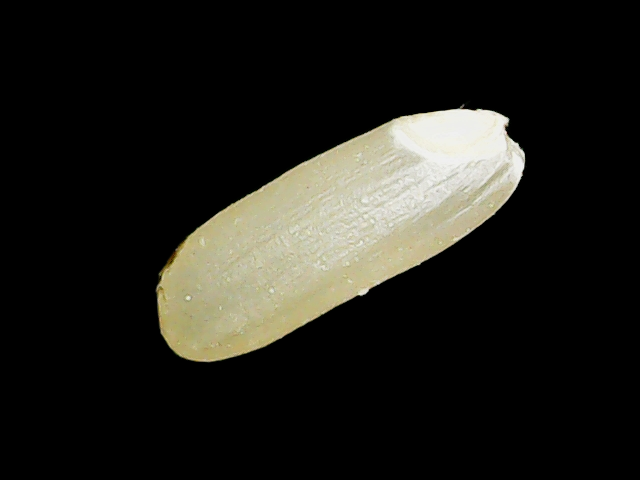
Rice variety: Binadhan17